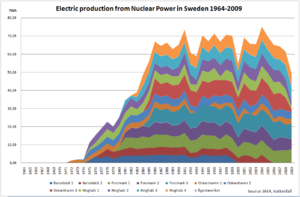
La Suède est un important consommateur d'énergie, avec une consommation d'énergie primaire de 4,89 tep/habitant en 2017, soit 2,6 fois la moyenne mondiale, supérieure de 33 % à celle de la France et de 30 % à celle de l'Allemagne, en partie à cause du climat froid et en partie de son industrie très développée et très consommatrice en énergie. Cependant, la Suède n'émet « que » 3,74 tonnes de CO₂ par habitant en 2017, un des taux les plus bas parmi les pays développés, inférieur de 14 % à la moyenne mondiale, de 18 % à celui de la France et de 57 % à celui de l'Allemagne. Ceci s'explique :